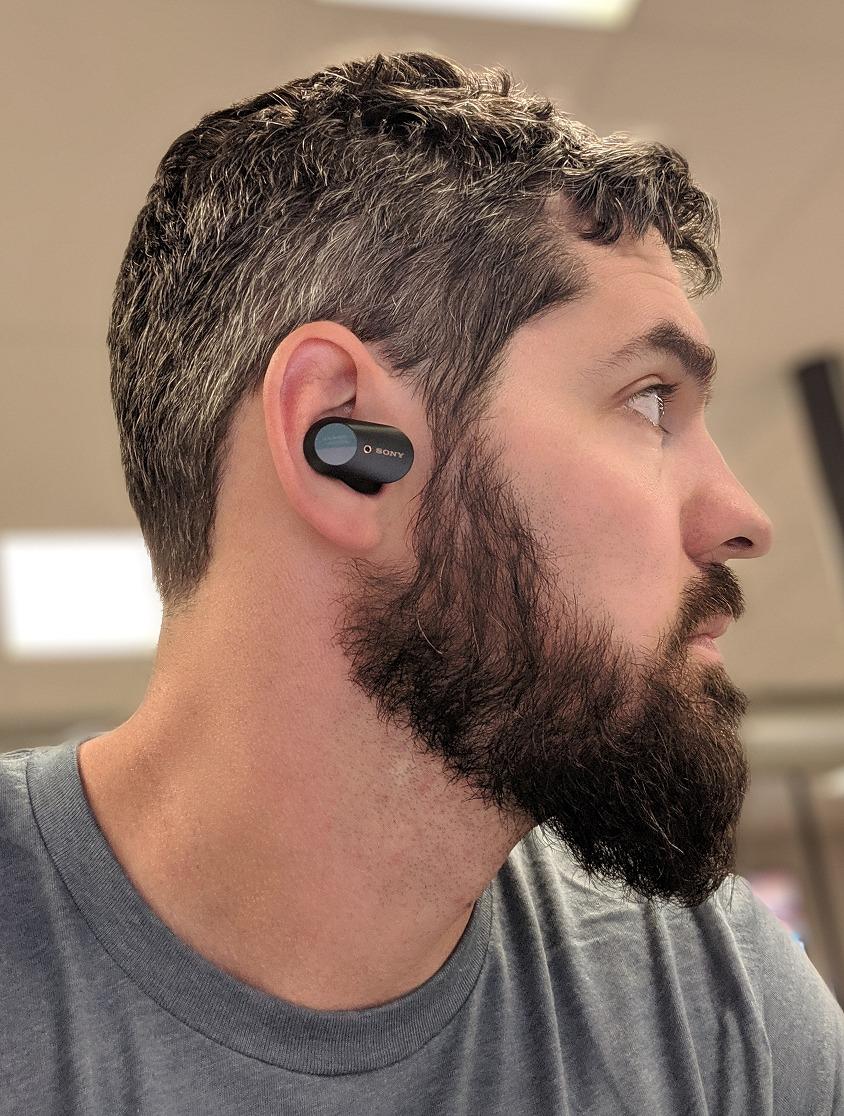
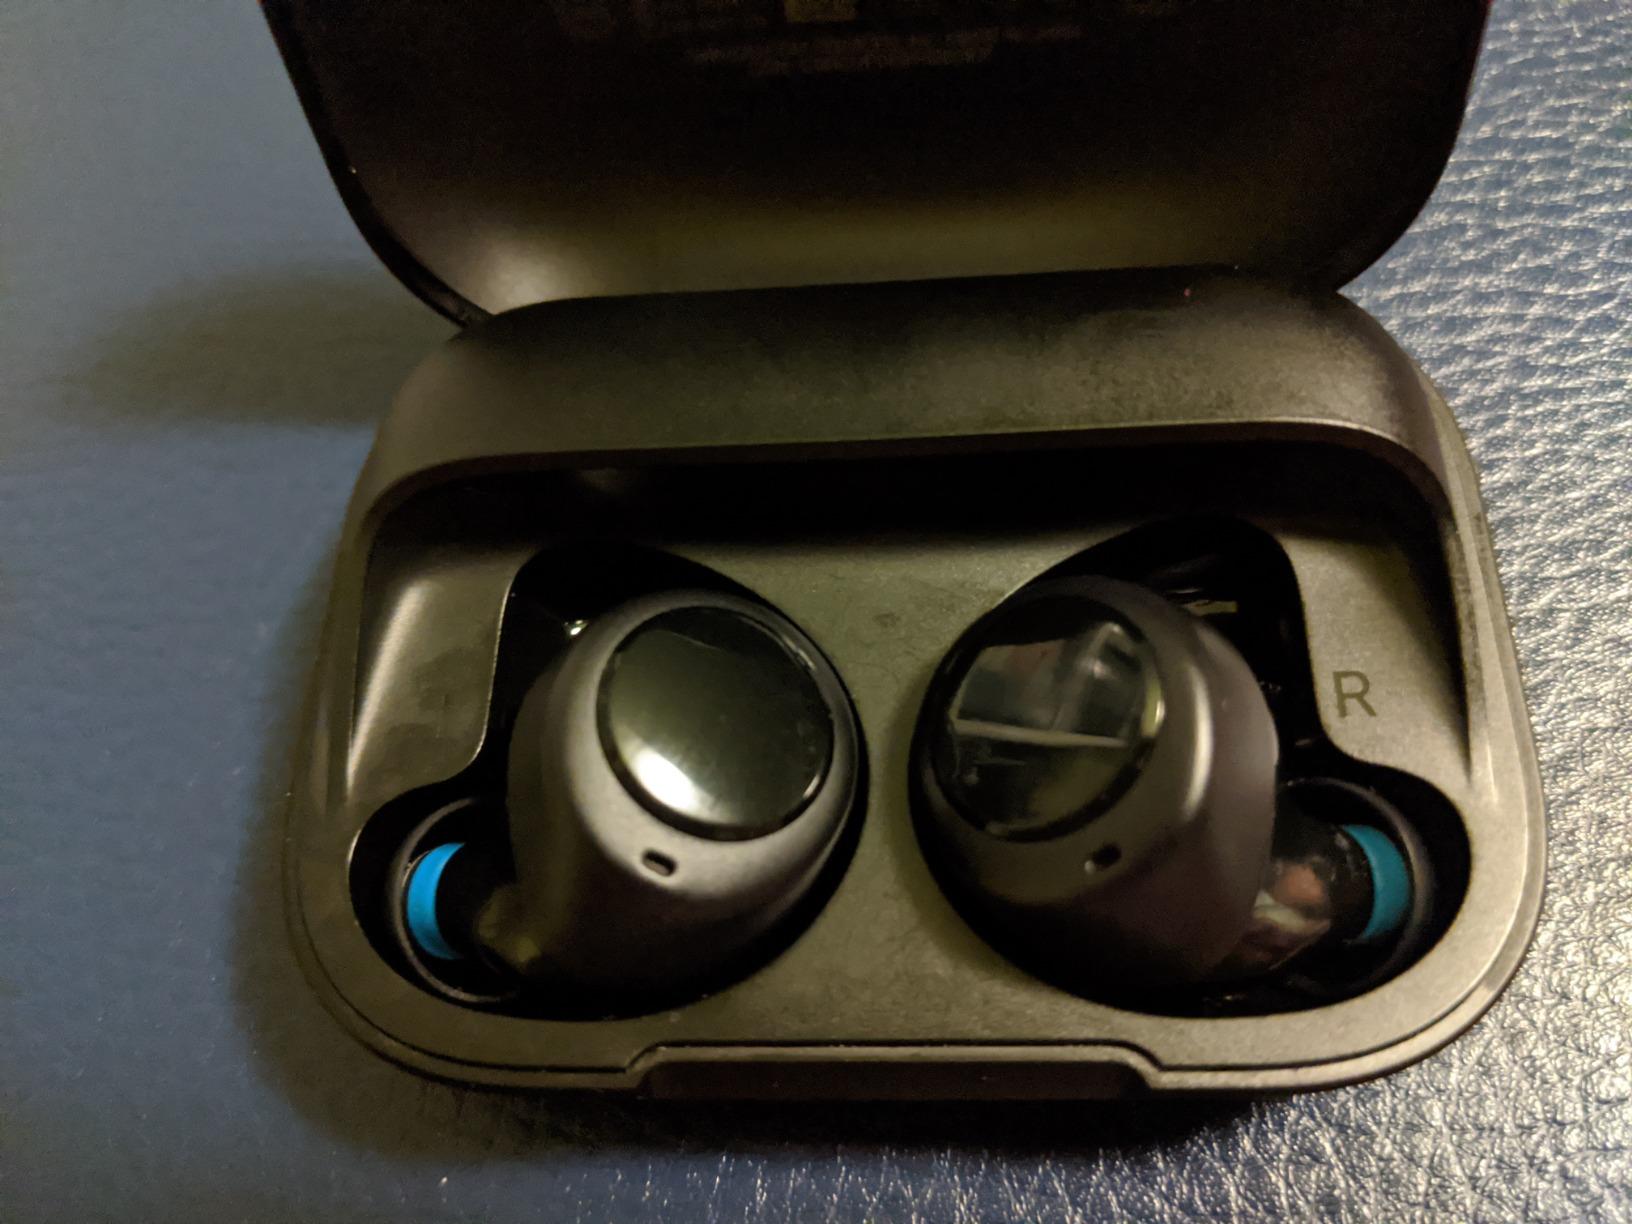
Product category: earbuds
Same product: no